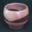
Label: bowl